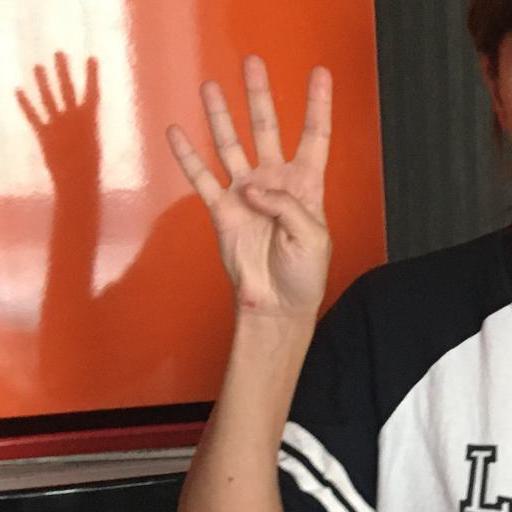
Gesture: four